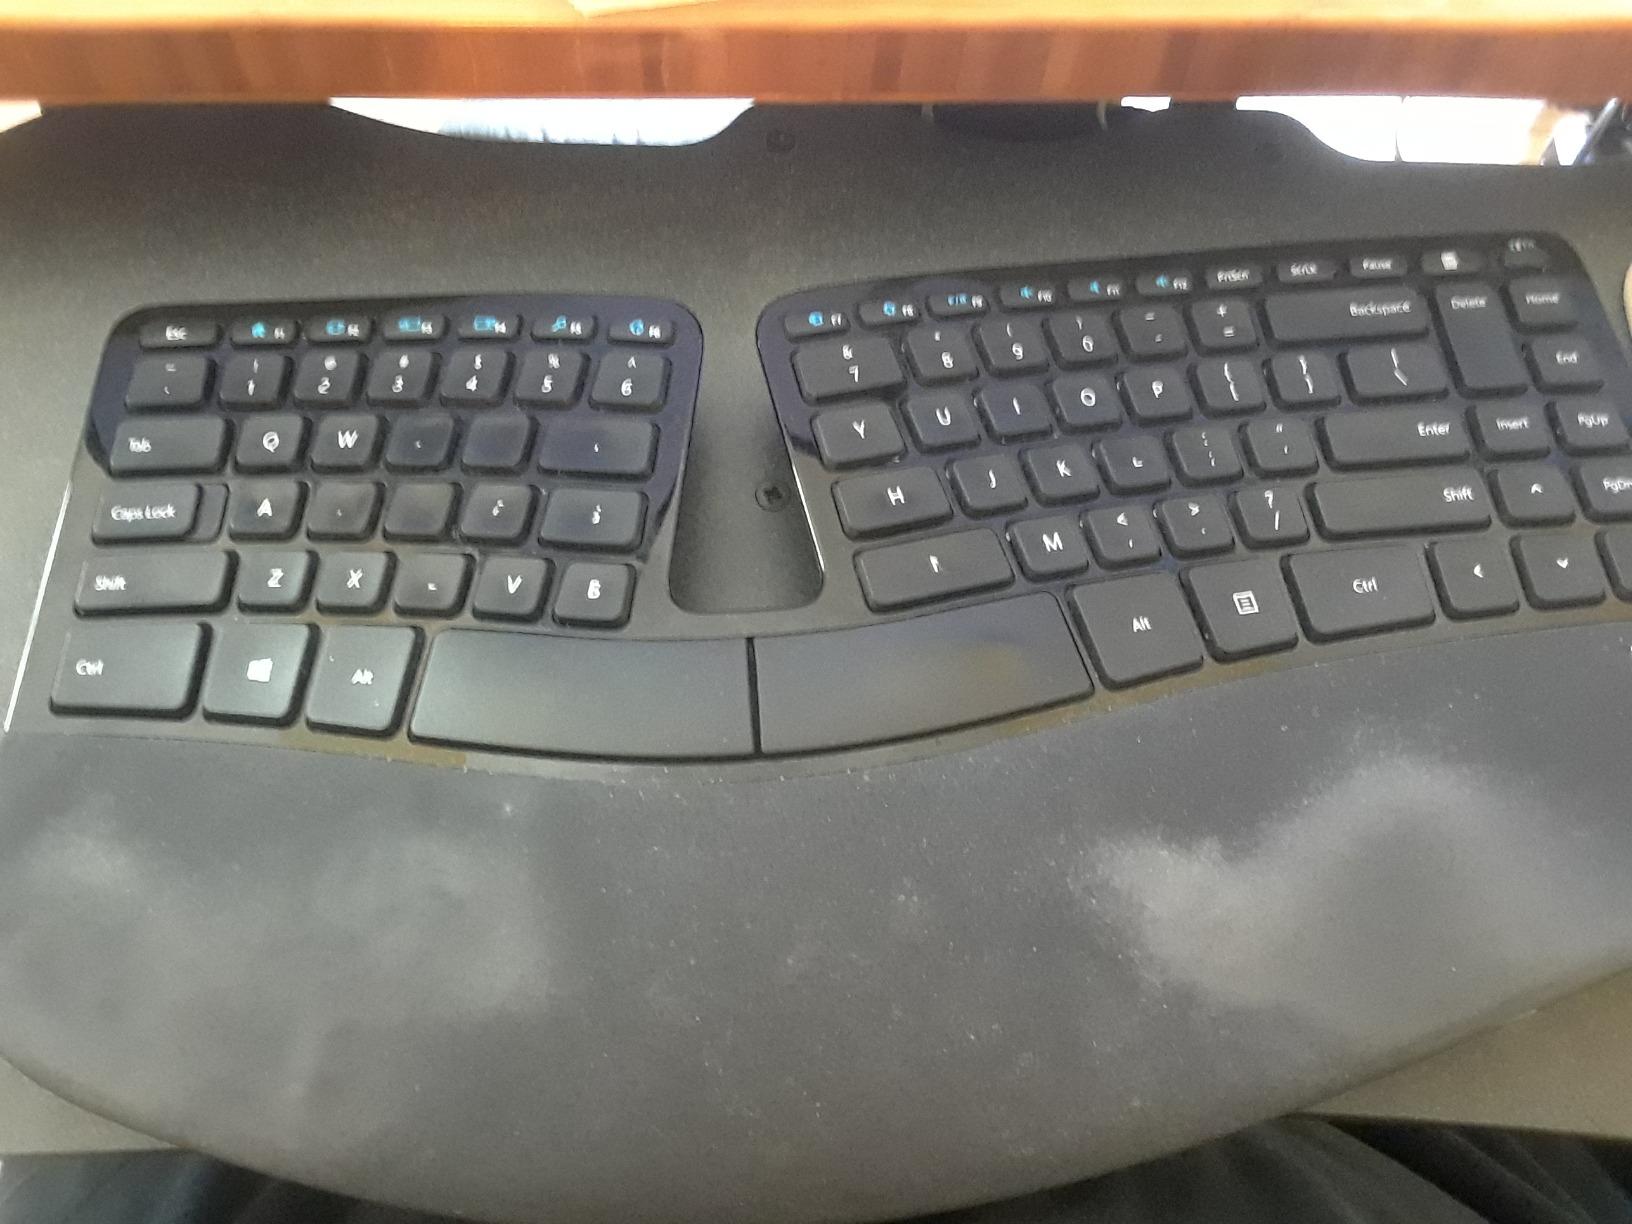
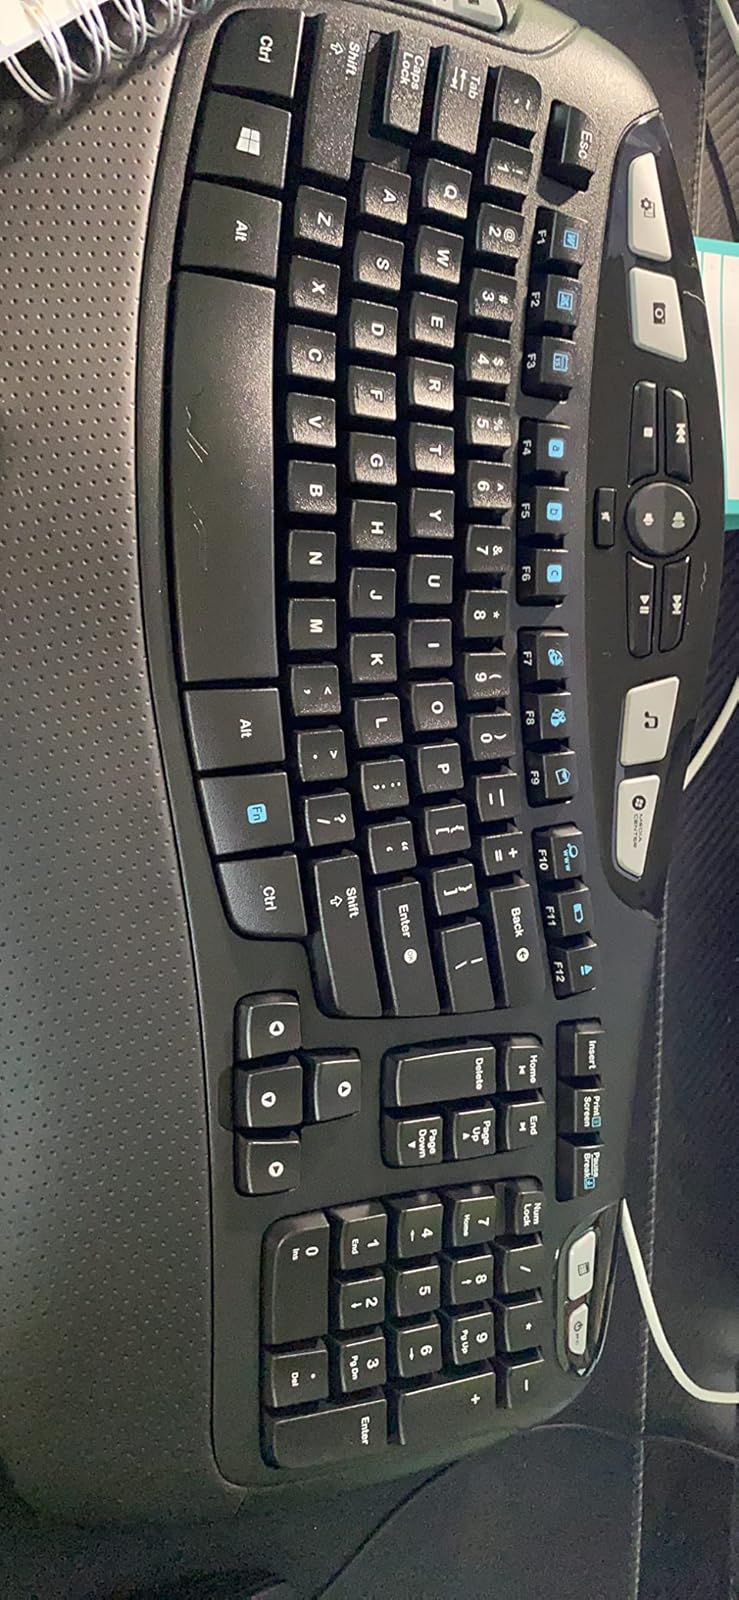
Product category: keyboard
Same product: no